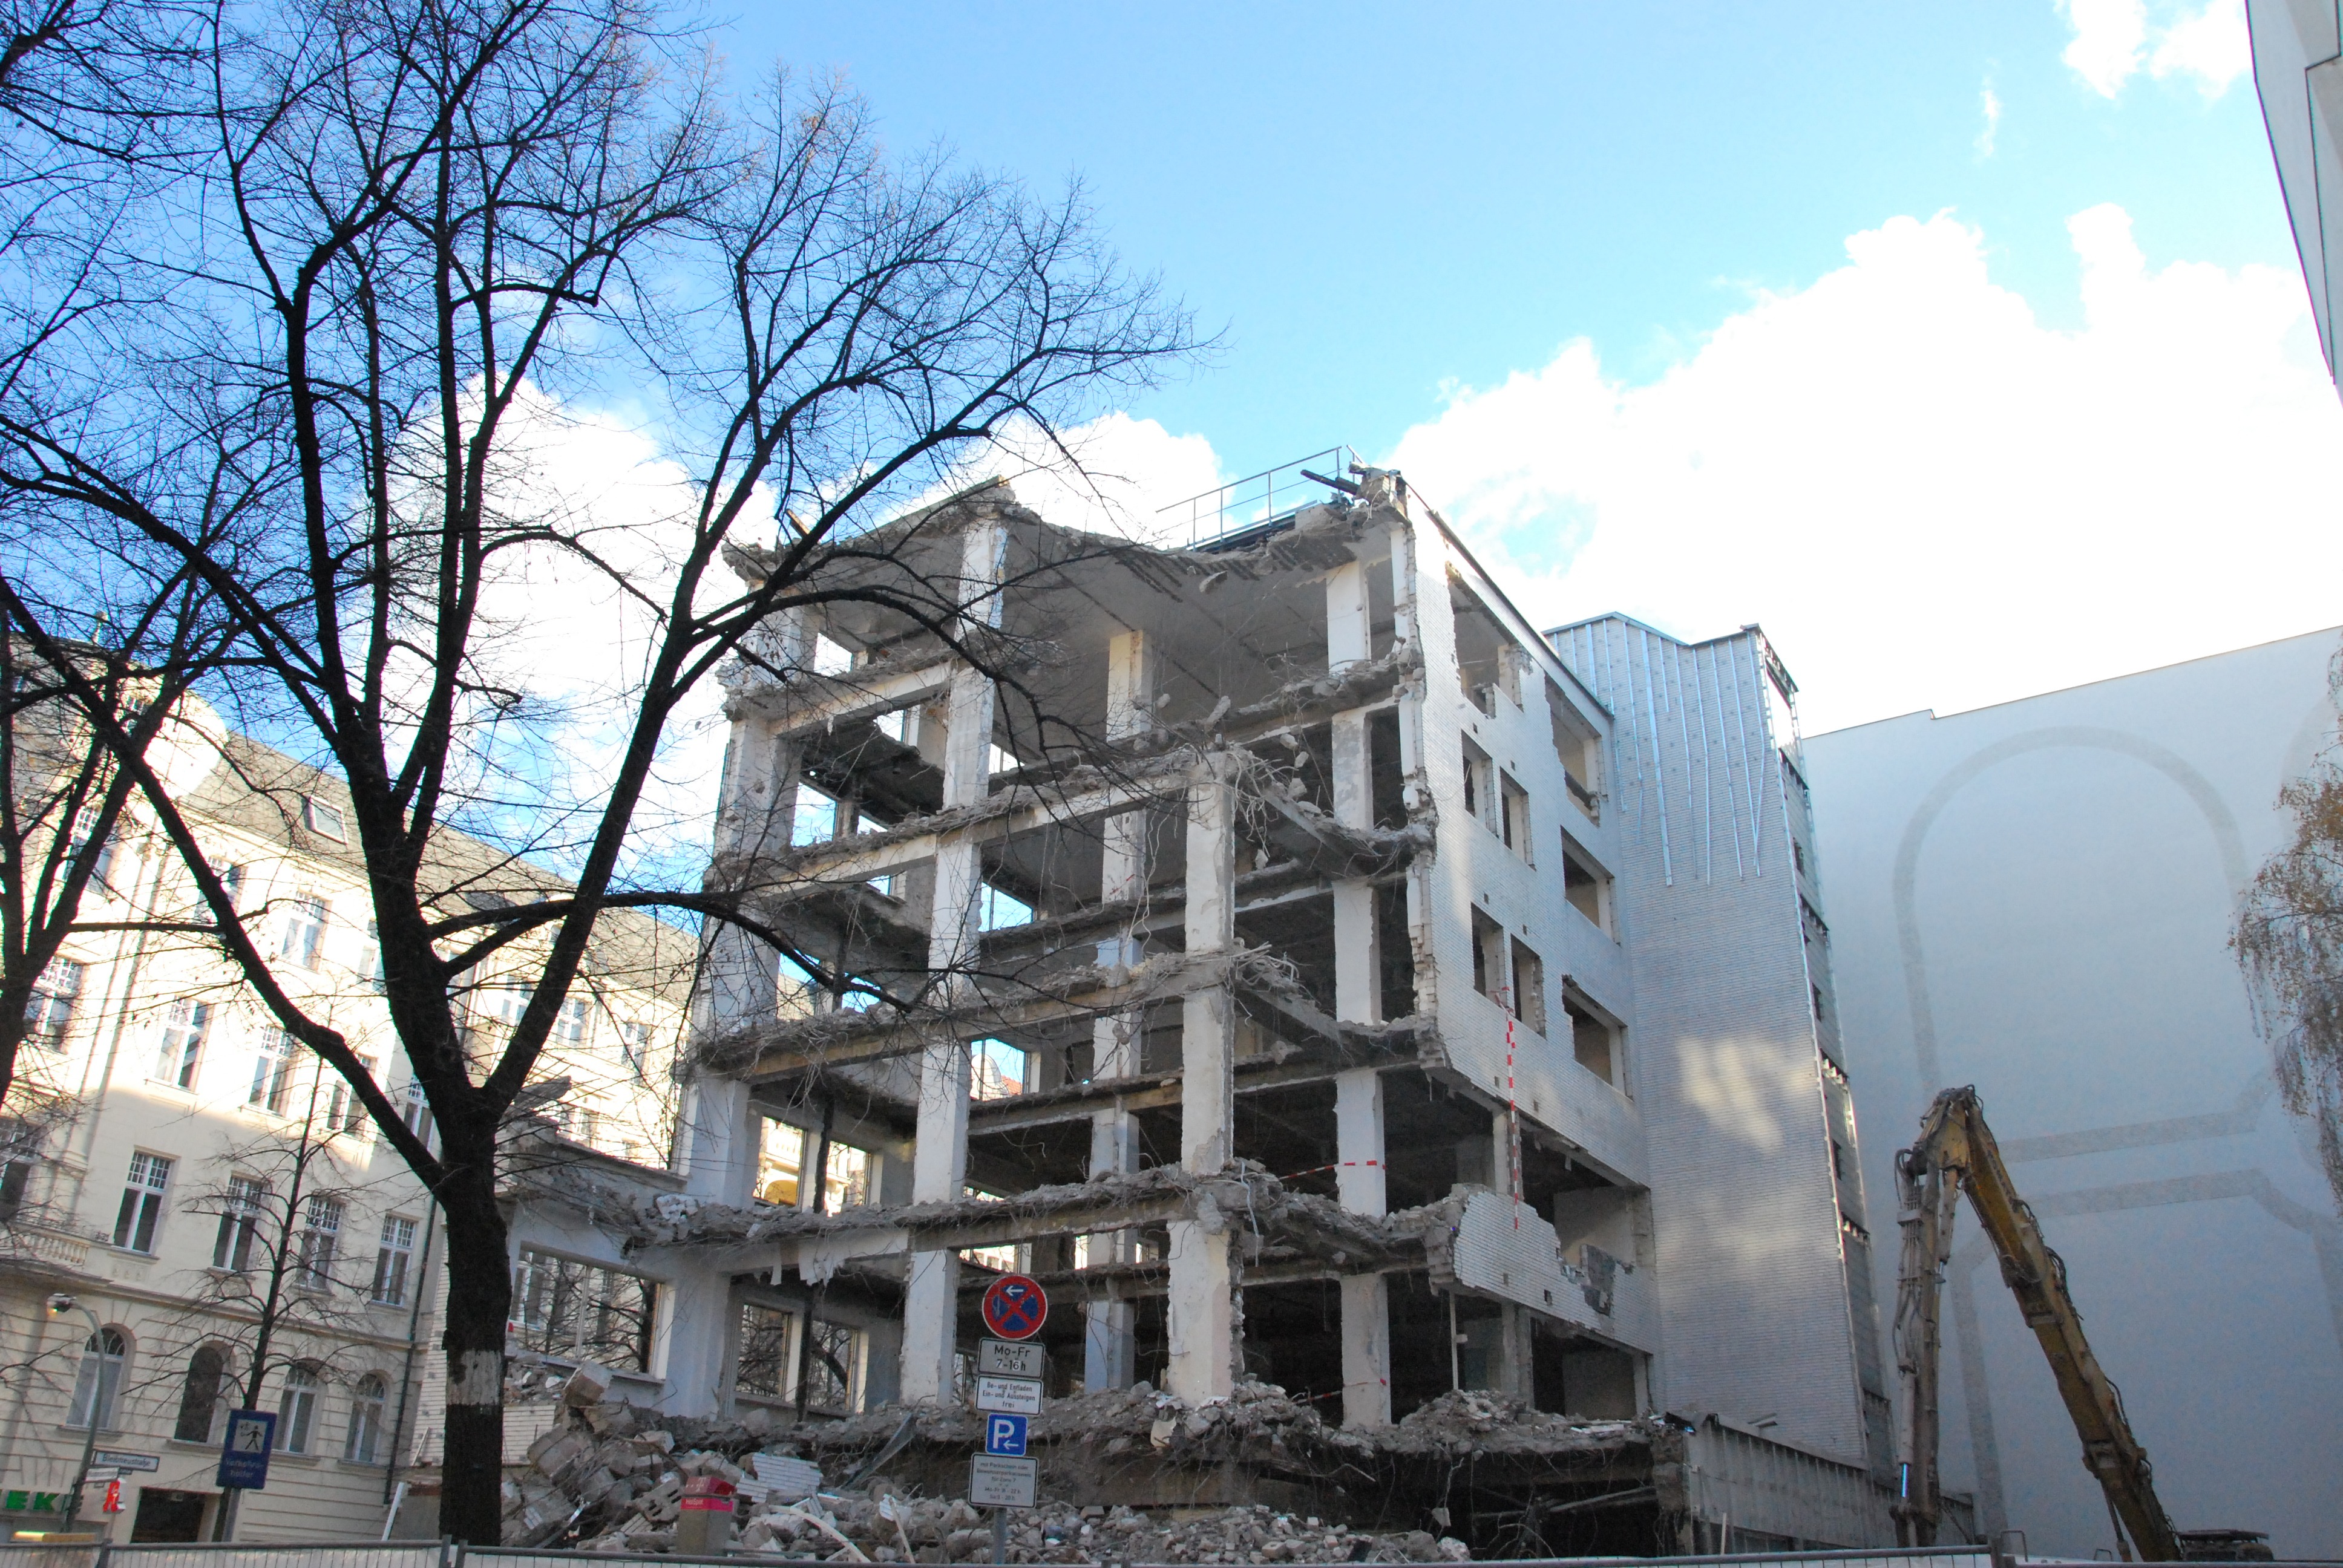
winter, architecture, building, facade, ruin, demolition, neighbourhood, urban exploration, residential area